Romema

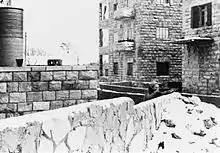
Member of Harel Brigade 10th Battalion in Romema after snow fall, 1948.

By 1948, the population was diverse, with Arab, Ashkenazi and Sephardi Jewish residents. At the beginning of 1948, during the Civil war, Christian Palestinians and Muslim Arabs living in the Arab section of Romema as well as the nearby village of Lifta were forced out of their homes due to violence from Jewish paramilitary groups such as the Irgun, as well as clashes with Arab militia men. Due to the Absentee Property Law, Arab residents were not allowed to return to their homes by the Israeli government, a point of contention for Palestinians who held property there.